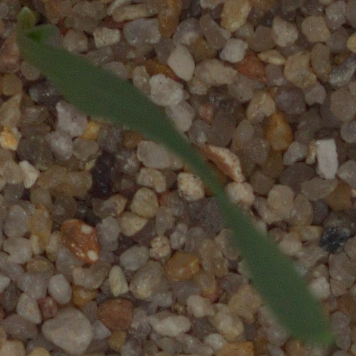
Label: common_wheat